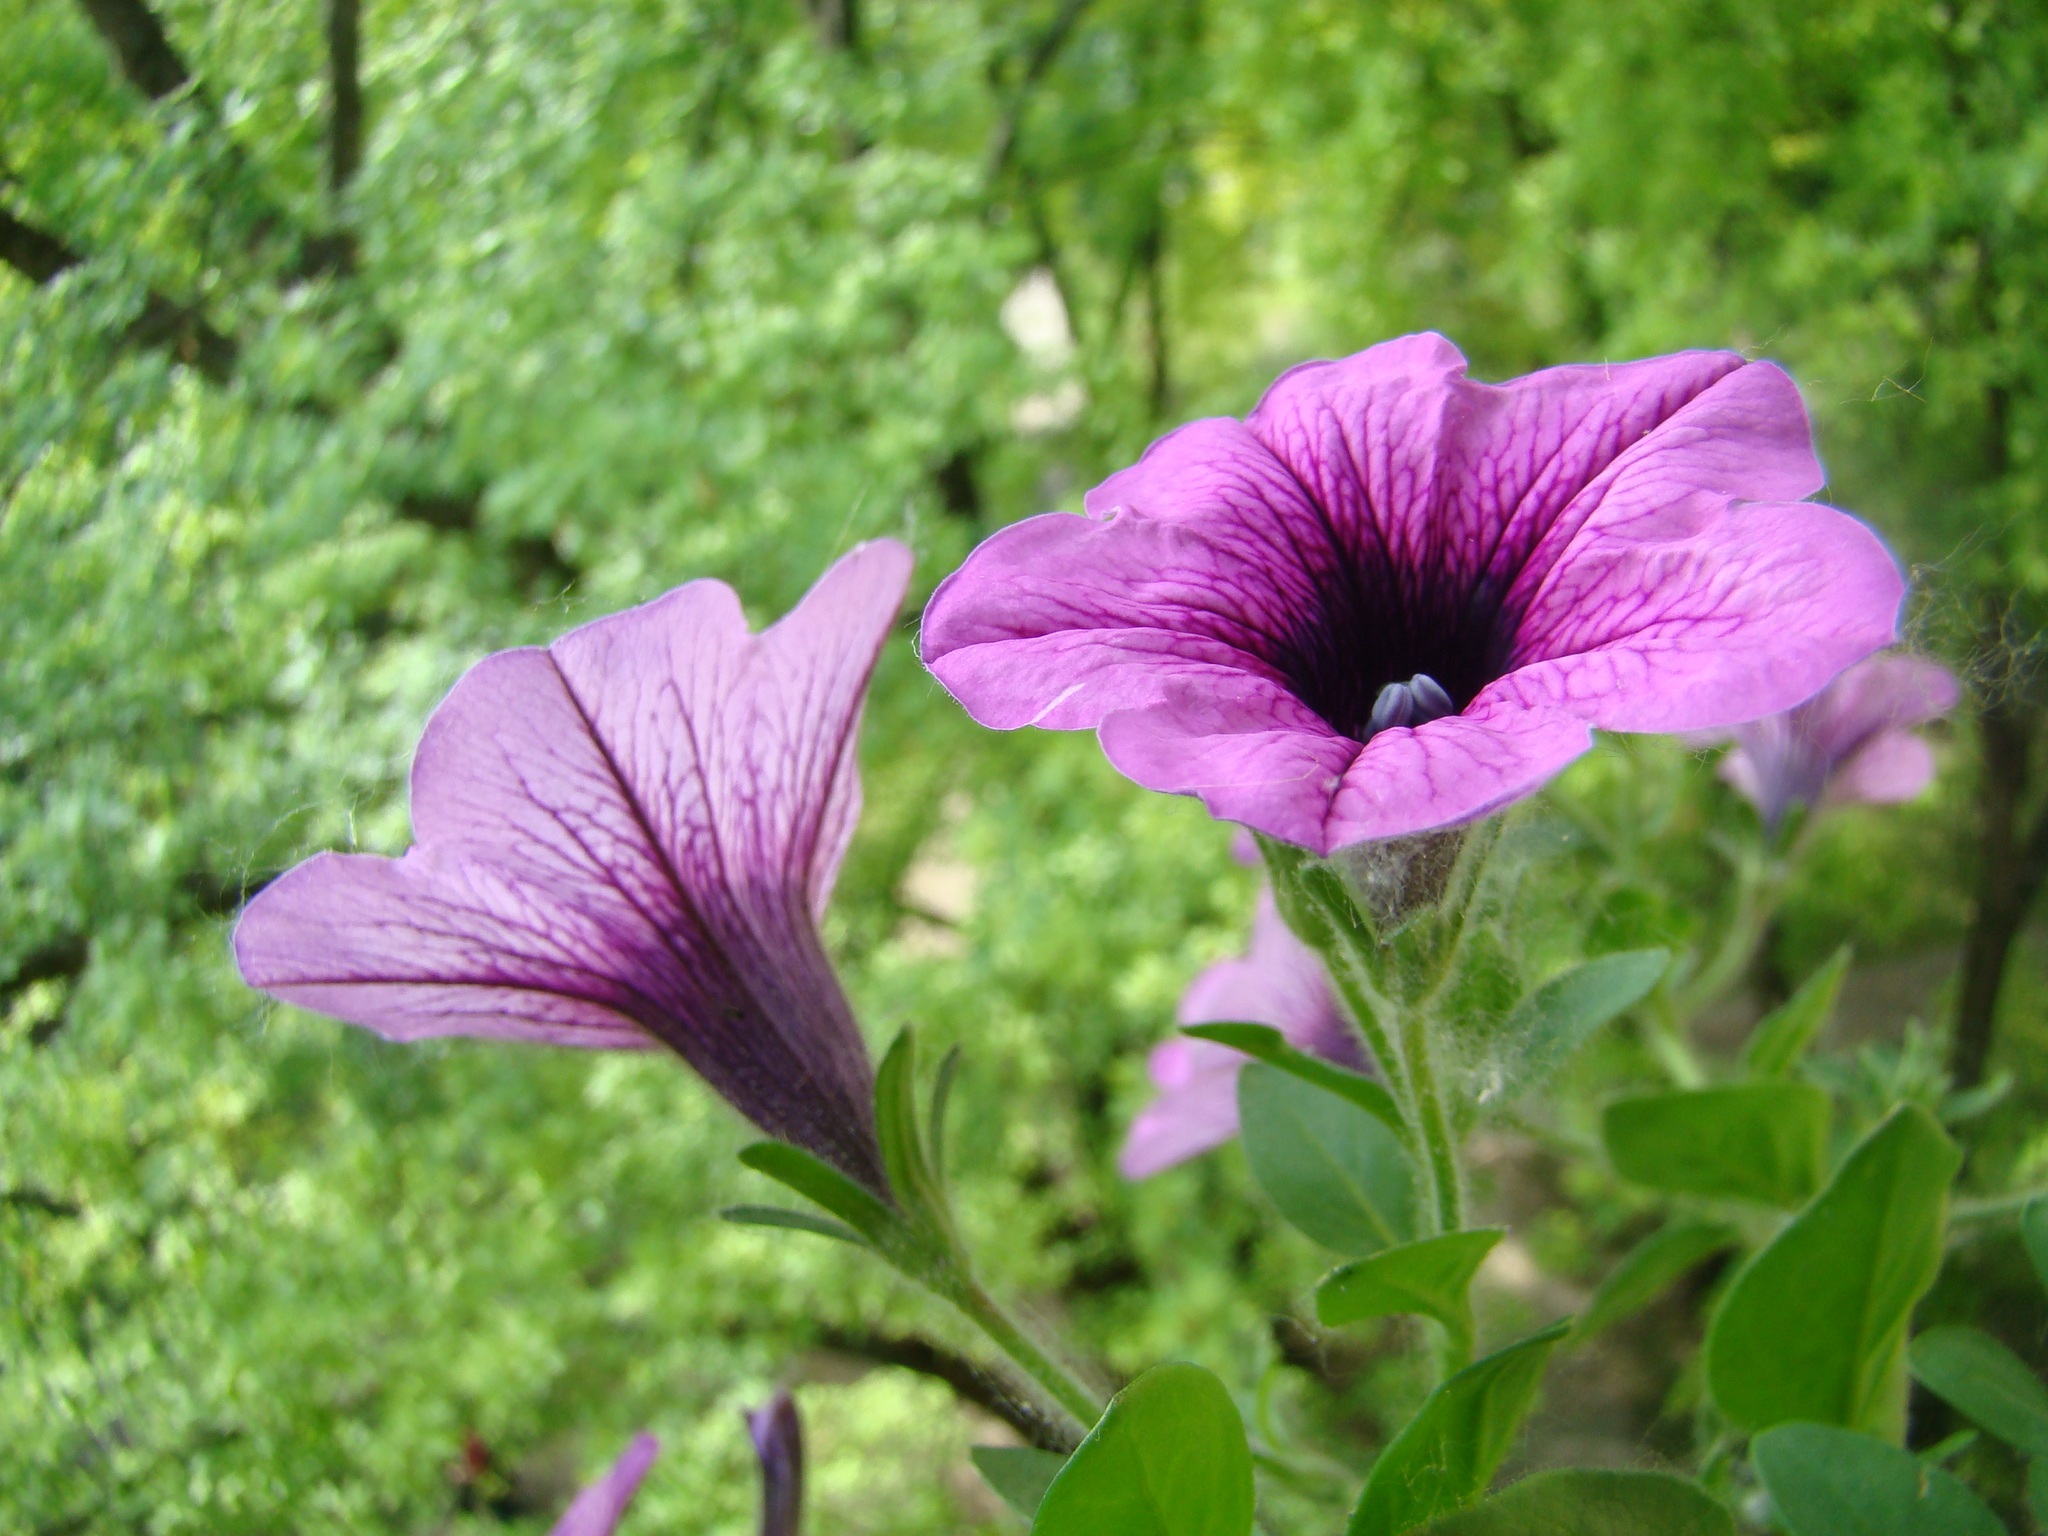
nature, plant, flower, purple, petal, bloom, botany, garden, flora, wildflower, flowers, petunia, macro photography, flowering plant, annual plant, land plant